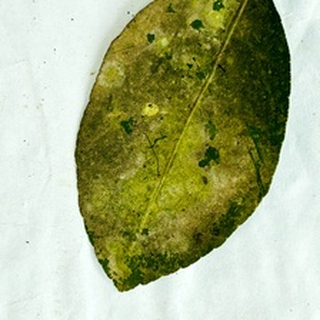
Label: lemon_sooty_mould